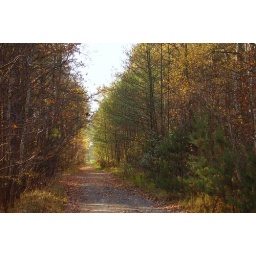
sand road by Autumn forest